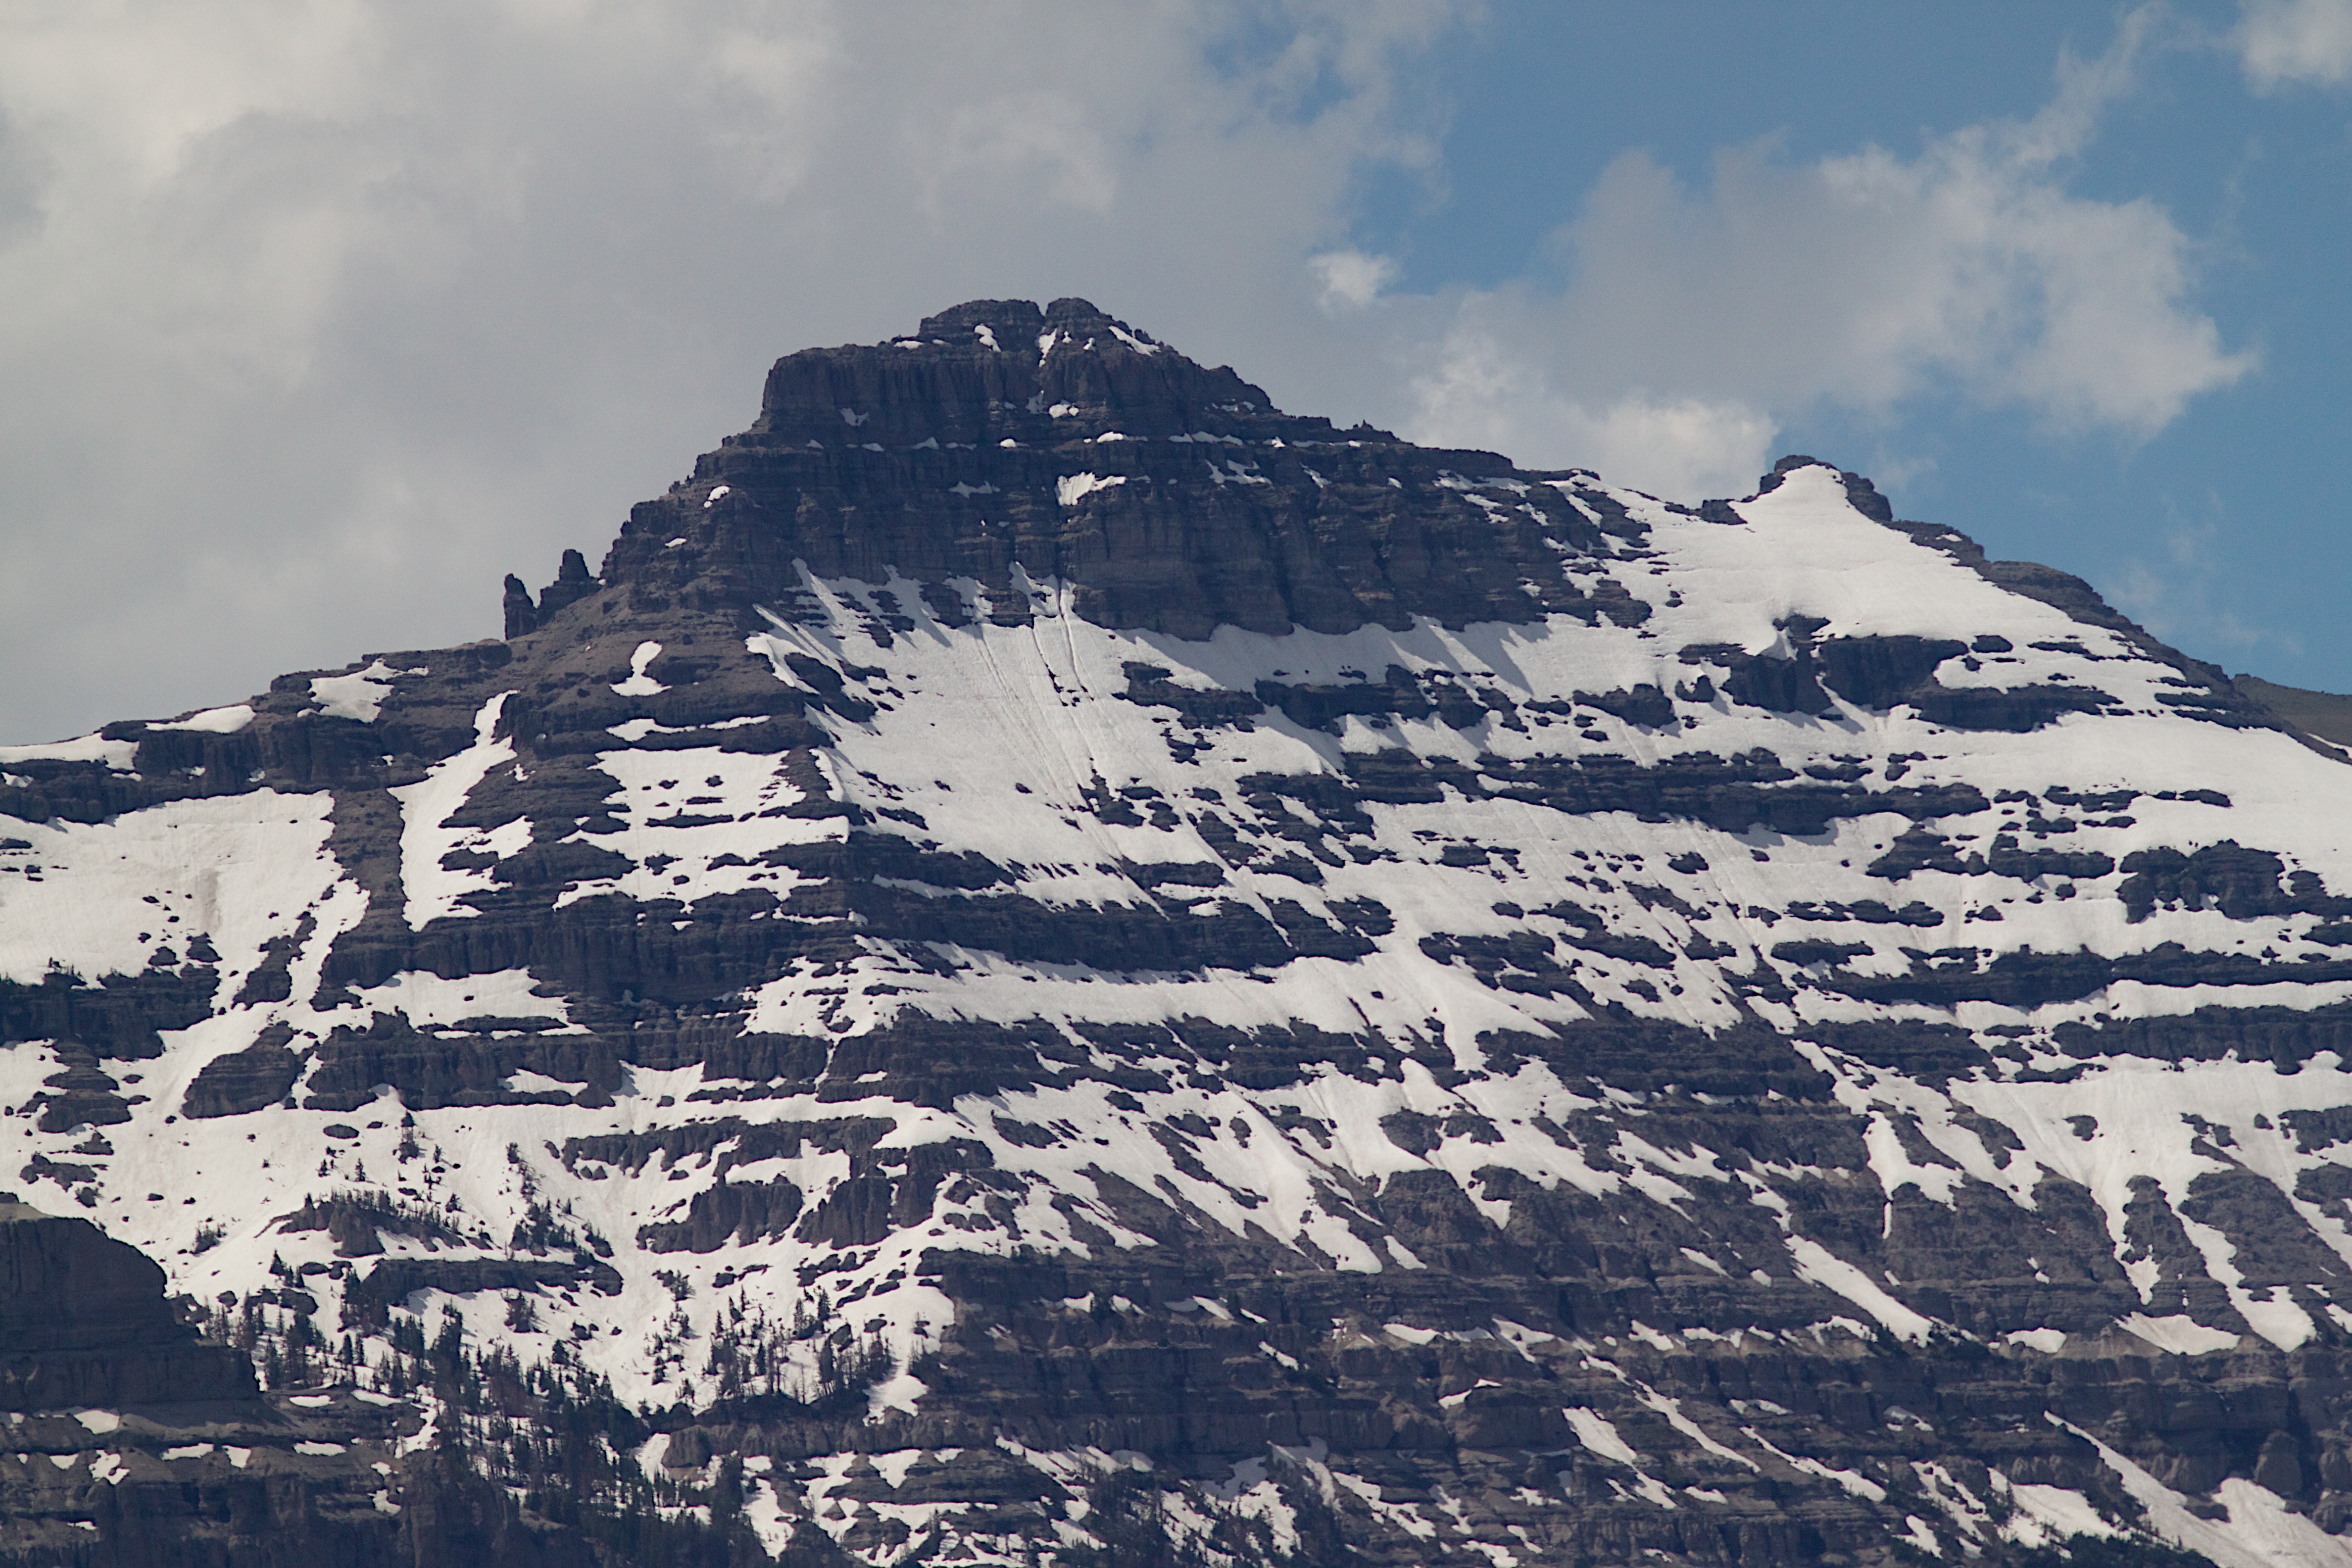
mountain, snow, winter, cloud, hill, mountain range, ice, glacier, weather, arctic, terrain, ridge, summit, geology, alps, plateau, fell, odyssey, wyoming, landform, geographical feature, mountainous landforms, glacial landform, geological phenomenon